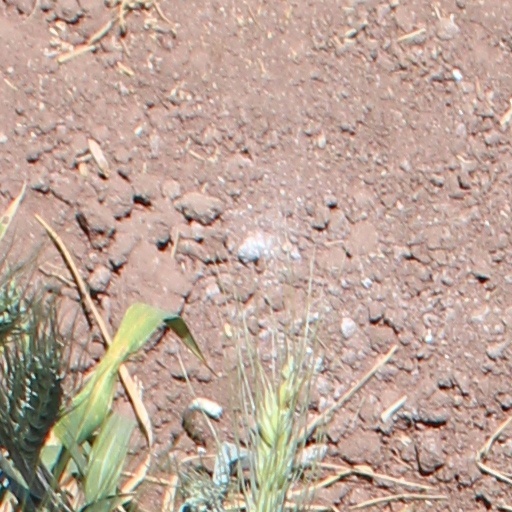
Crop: wheat